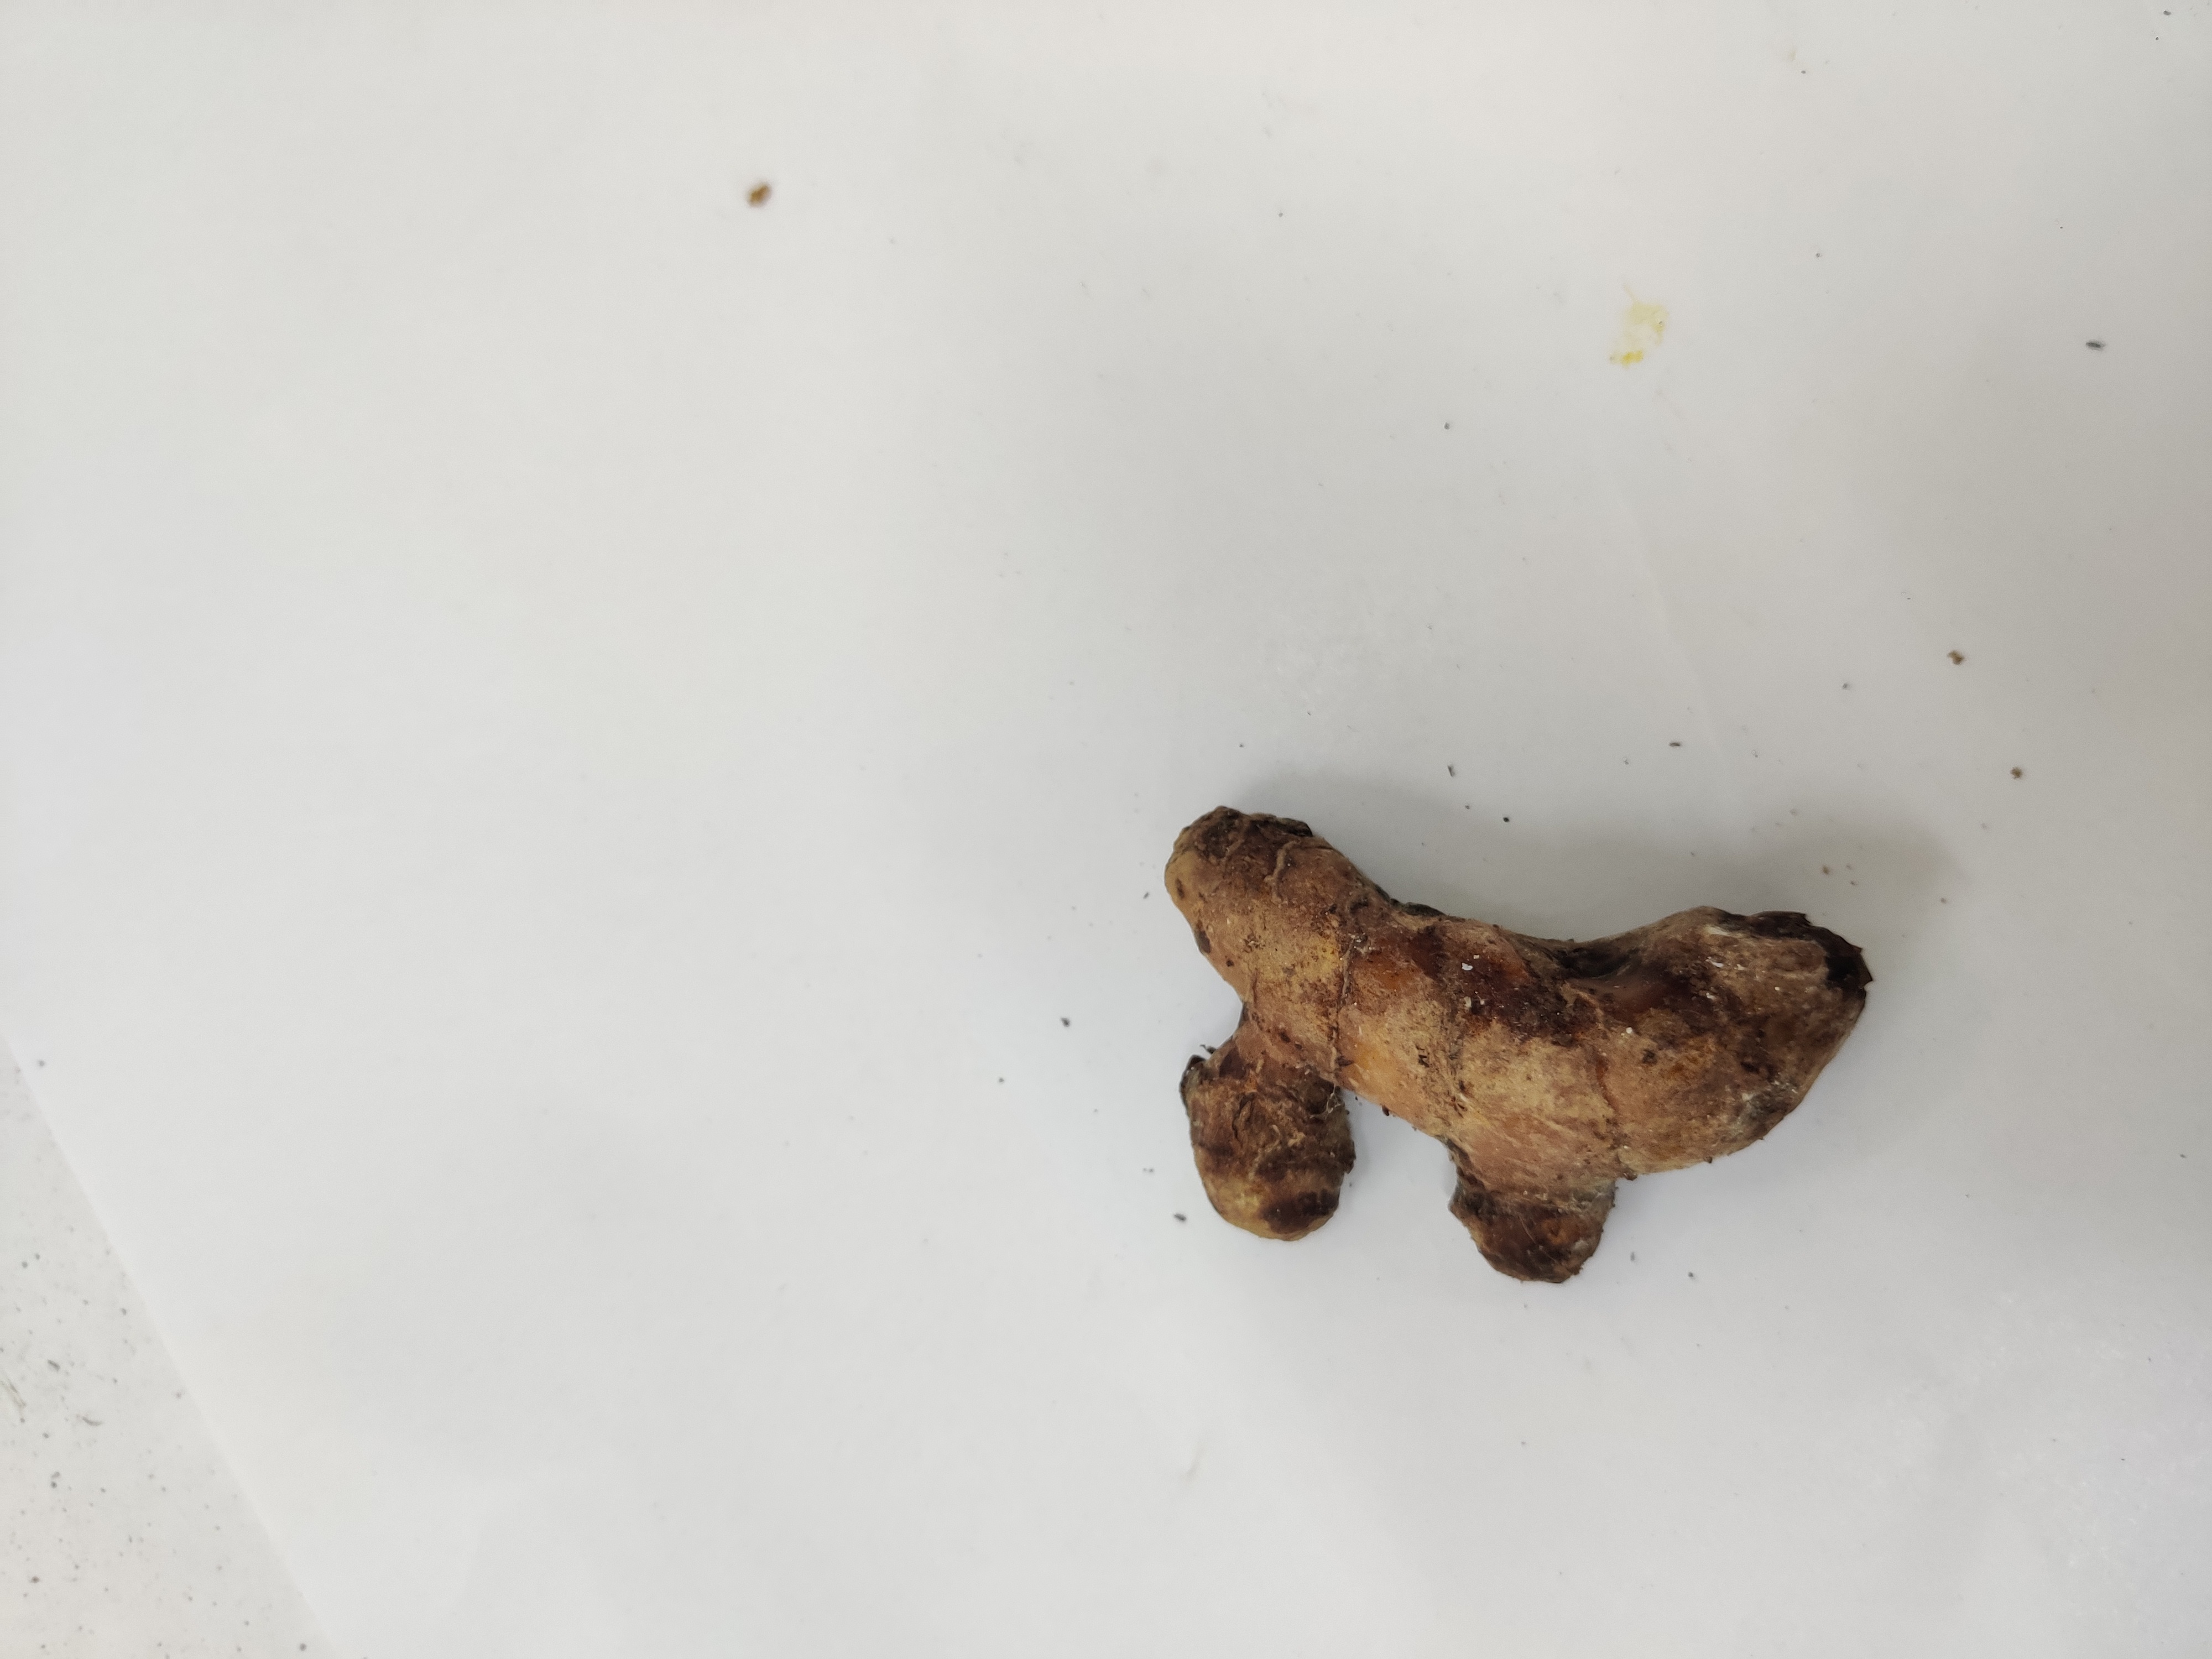
Crop: Turmeric
Condition: Fresh